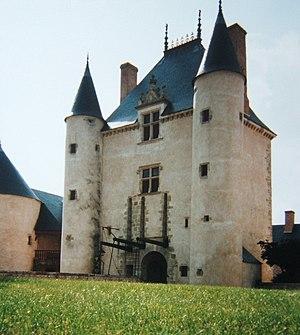
Le château de Chamerolles est un château français de la Renaissance situé à Chilleurs-aux-Bois, dans le département du Loiret en région Centre Val de Loire.
Le Loiret est un département touristique pour sa richesse patrimoniale historique et naturelle.
La liste des monuments historiques du Loiret recense les monuments historiques situés dans le département français du Loiret.